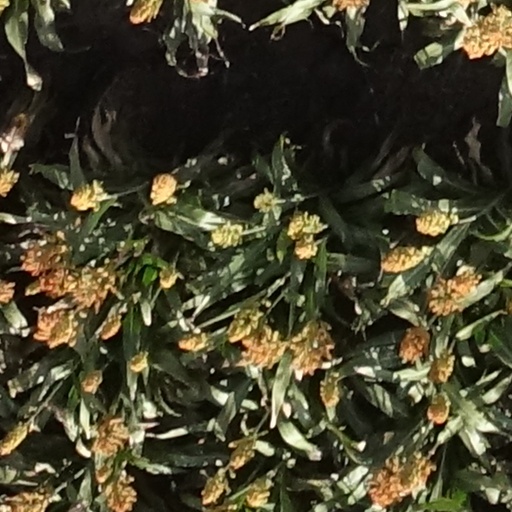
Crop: sorghum